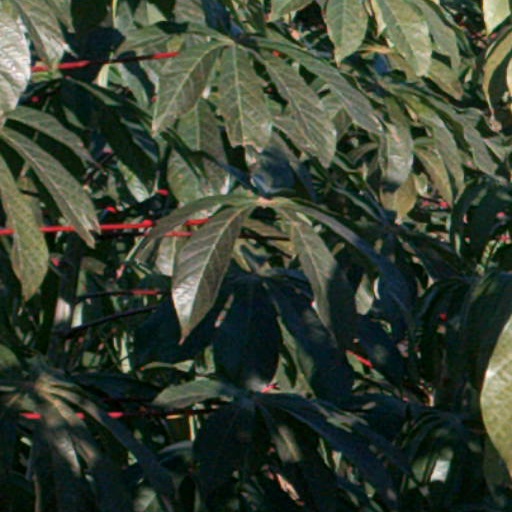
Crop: cassava